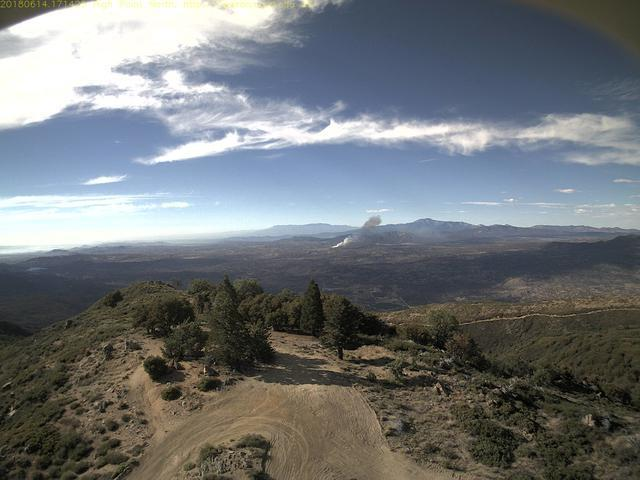
Fire: no
Smoke: yes